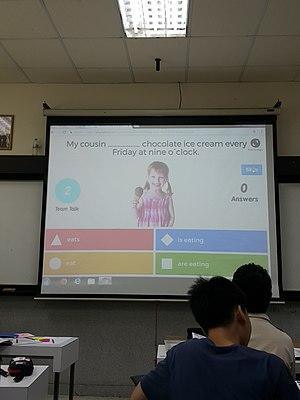
"Kahoot! est une plate-forme d'apprentissage ludique, utilisée comme technologie éducative dans les écoles et autres établissements d'enseignement. Ses jeux d’apprentissage, ""Kahoots"", sont des questionnaires à choix multiples qui permettent le jeu de plusieurs utilisateurs simultanément et sont accessibles via un navigateur Web. C'est une plate-forme pédagogique qui s'apparente à d'autres outils technologiques d'apprentissages tels que Wooclap, Socrative ou encore Quizlet